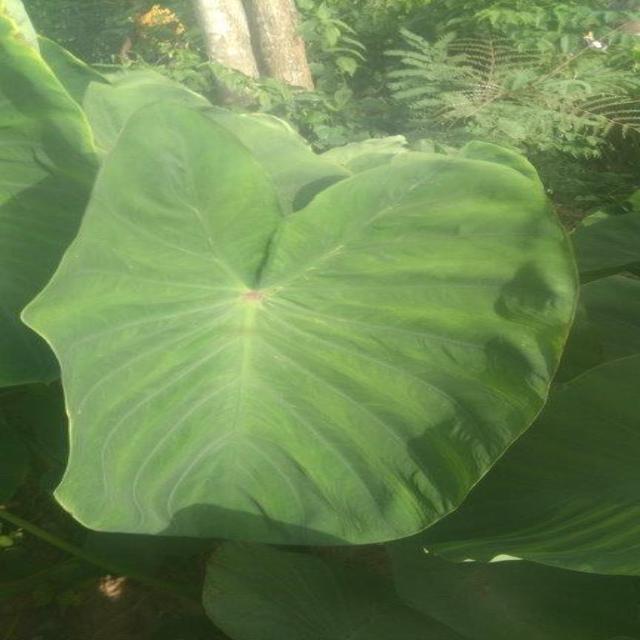
Label: Healthy